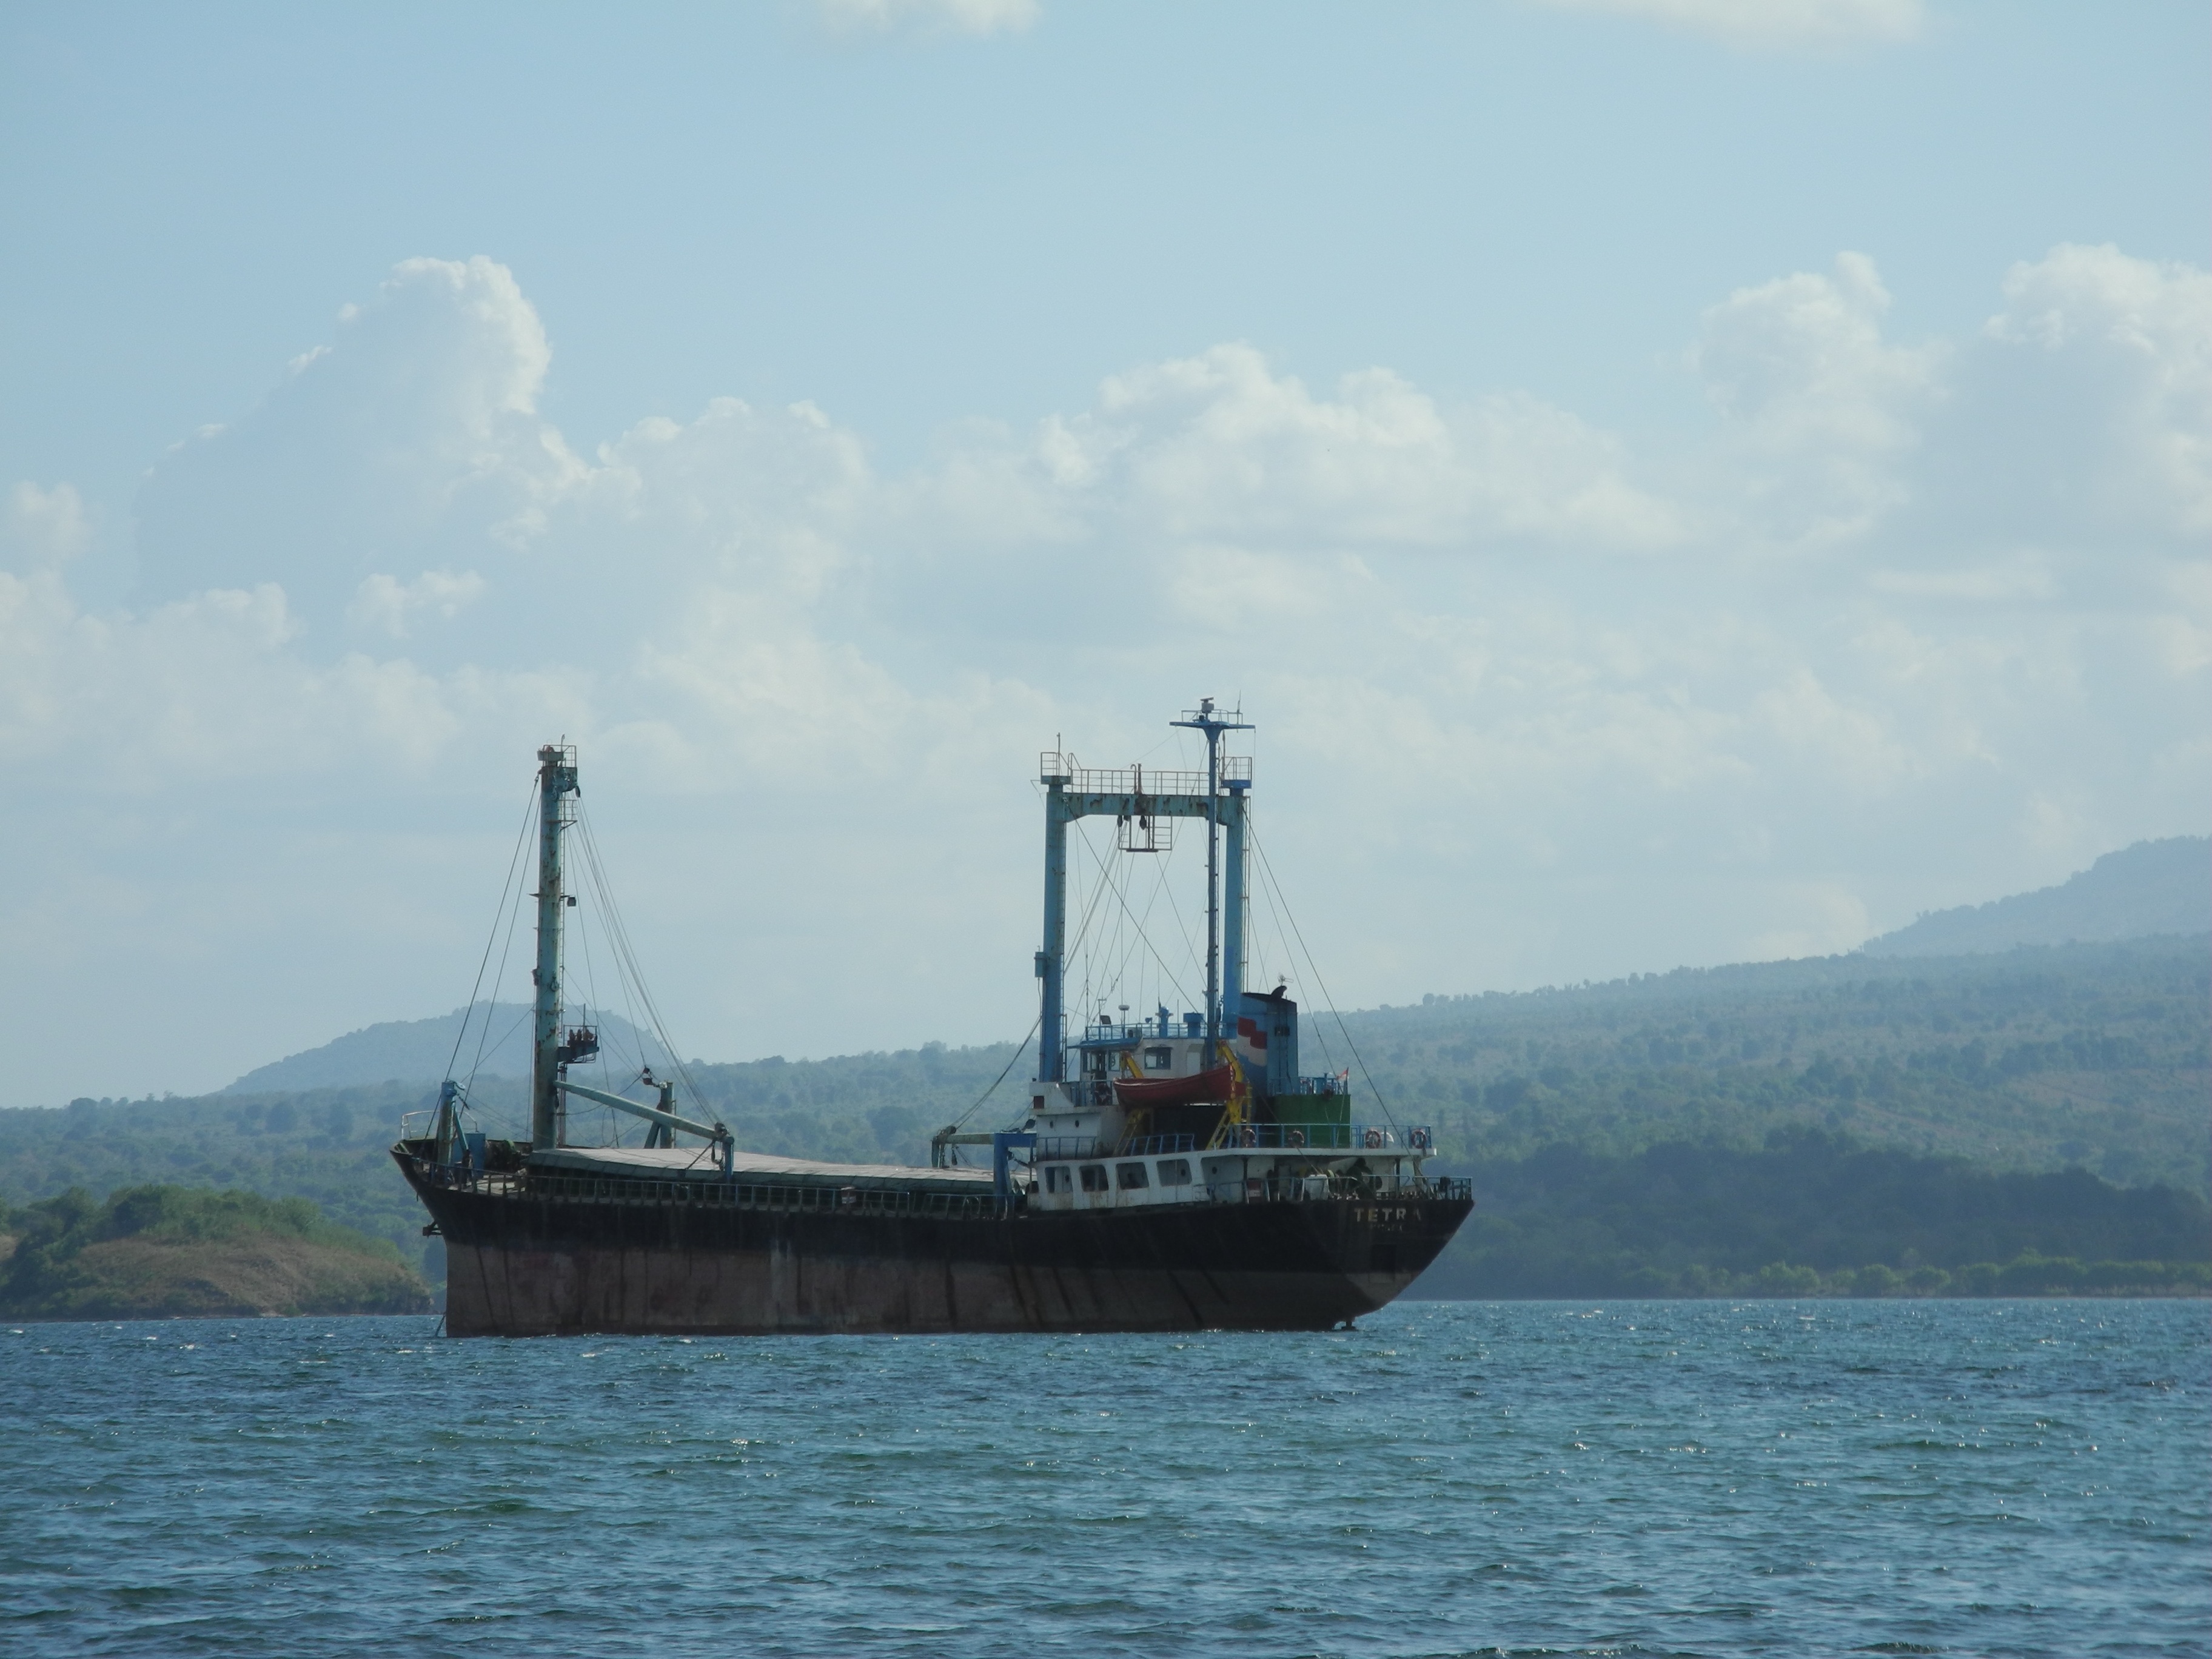
sea, ocean, boat, ship, vehicle, bay, cargo ship, cargo, channel, watercraft, container ship, fishing vessel, freight transport, tank ship, bulk carrier